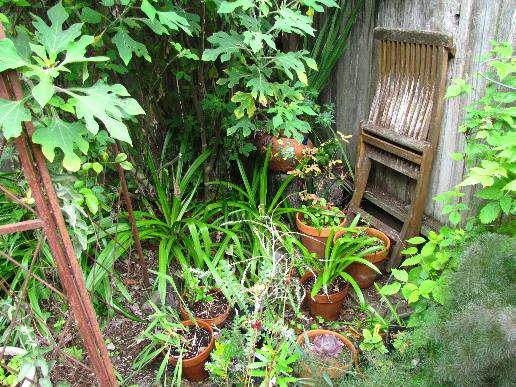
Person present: No